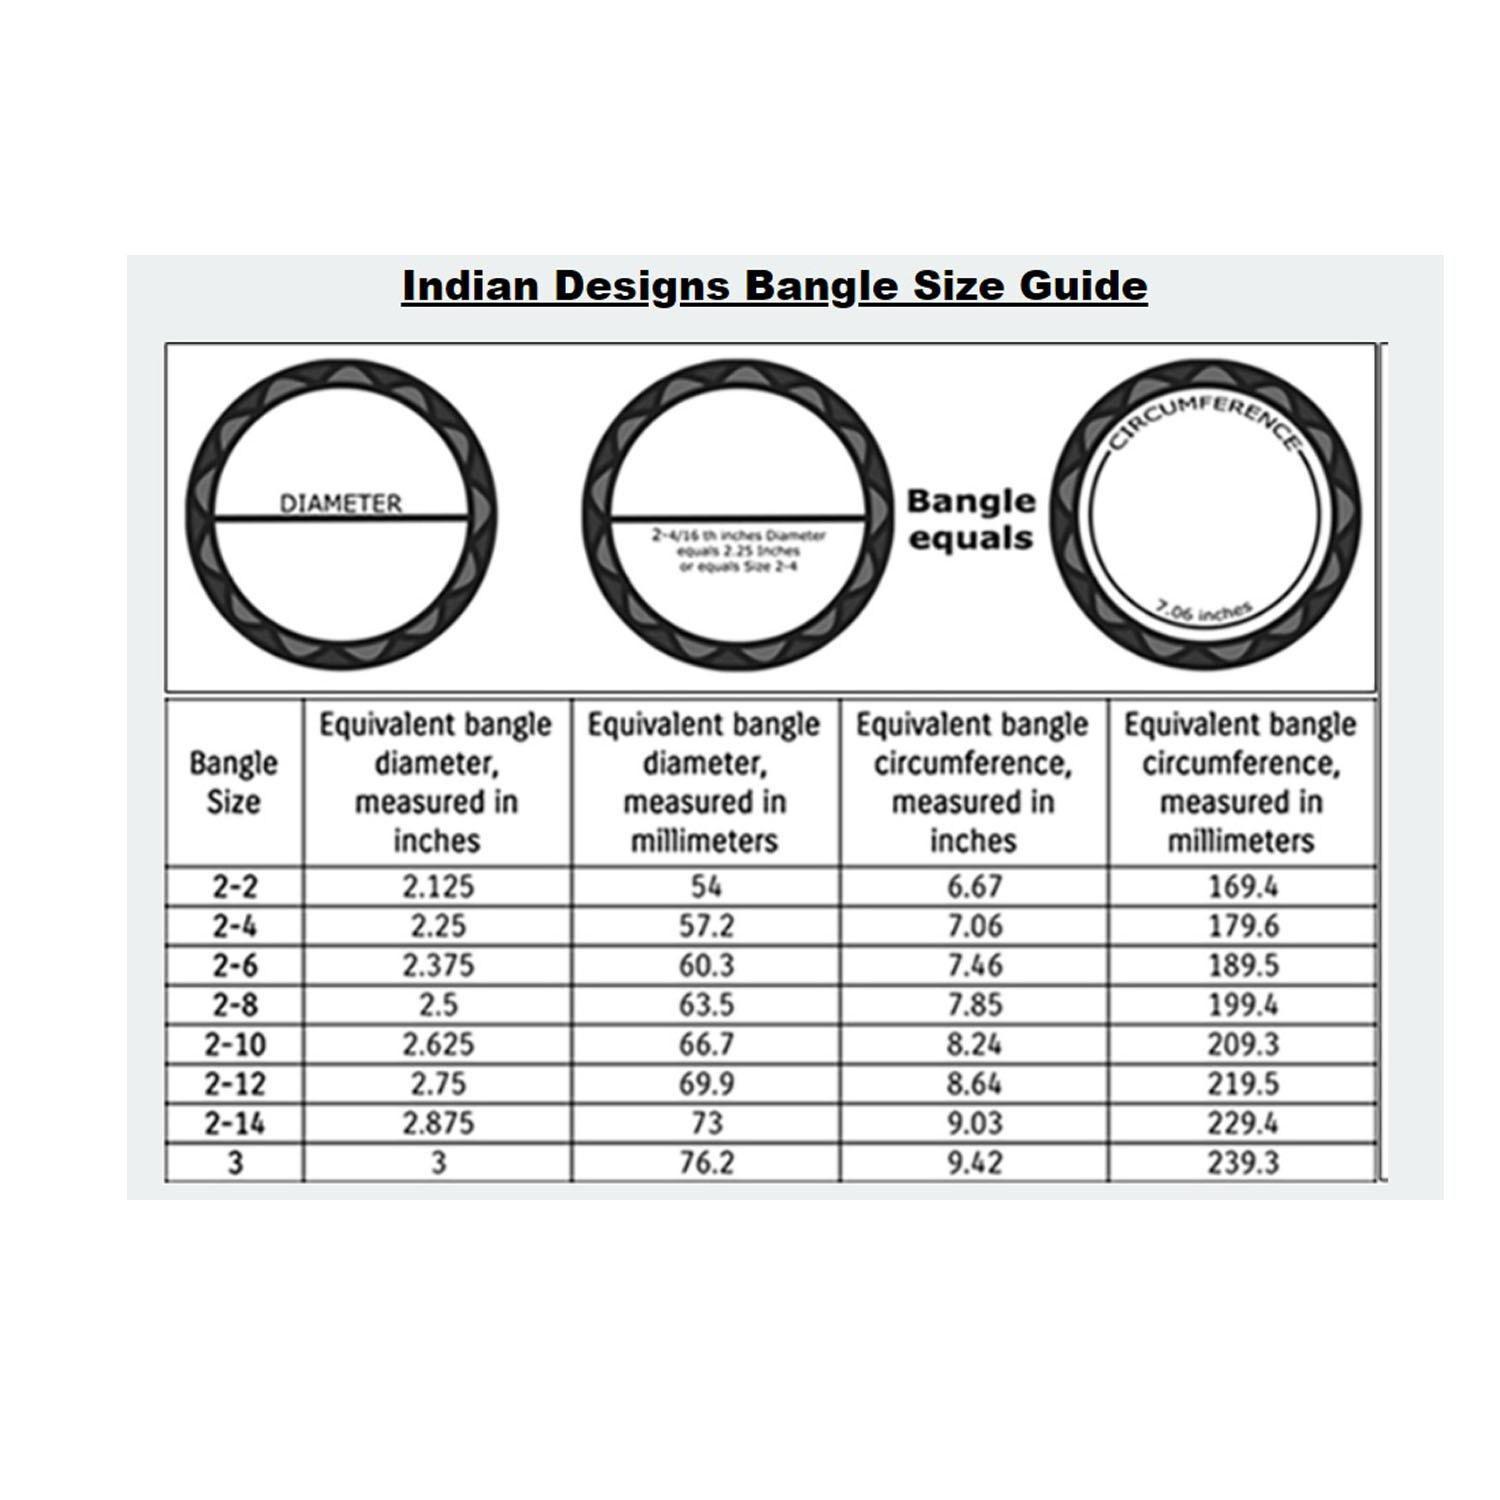
Vidhya Kangan Parrot Stone Stud Brass Bangle
Type: Bracelets & Bangles
Brand: Vidhya Kangan
Price: Rs. 560
 Parrot Stone Stud Brass Bangle ,Size - 2.4,2.6,2.8,2.10 ,Material- Brass ,Pack Of - 2 ,Color- Parrot ,Work- Stone Stud ,Item- Bangle ,SKU- ban12576
Included: Pack of 2